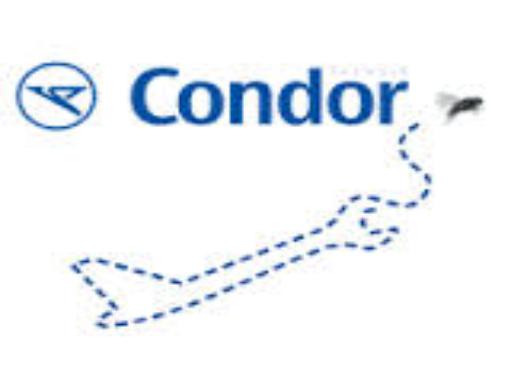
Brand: Condor
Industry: Transportation